Green Ukraine

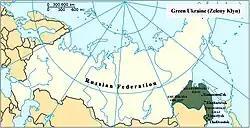
Green Ukraine on the map of modern Russia

After the establishment of the Bolshevik Far Eastern Republic on April 6, 1920, Far Eastern areas with a significant ethnic Ukrainian minority population discussed the possibility of establishing an entity called Green Ukraine. This movement quickly proved abortive.